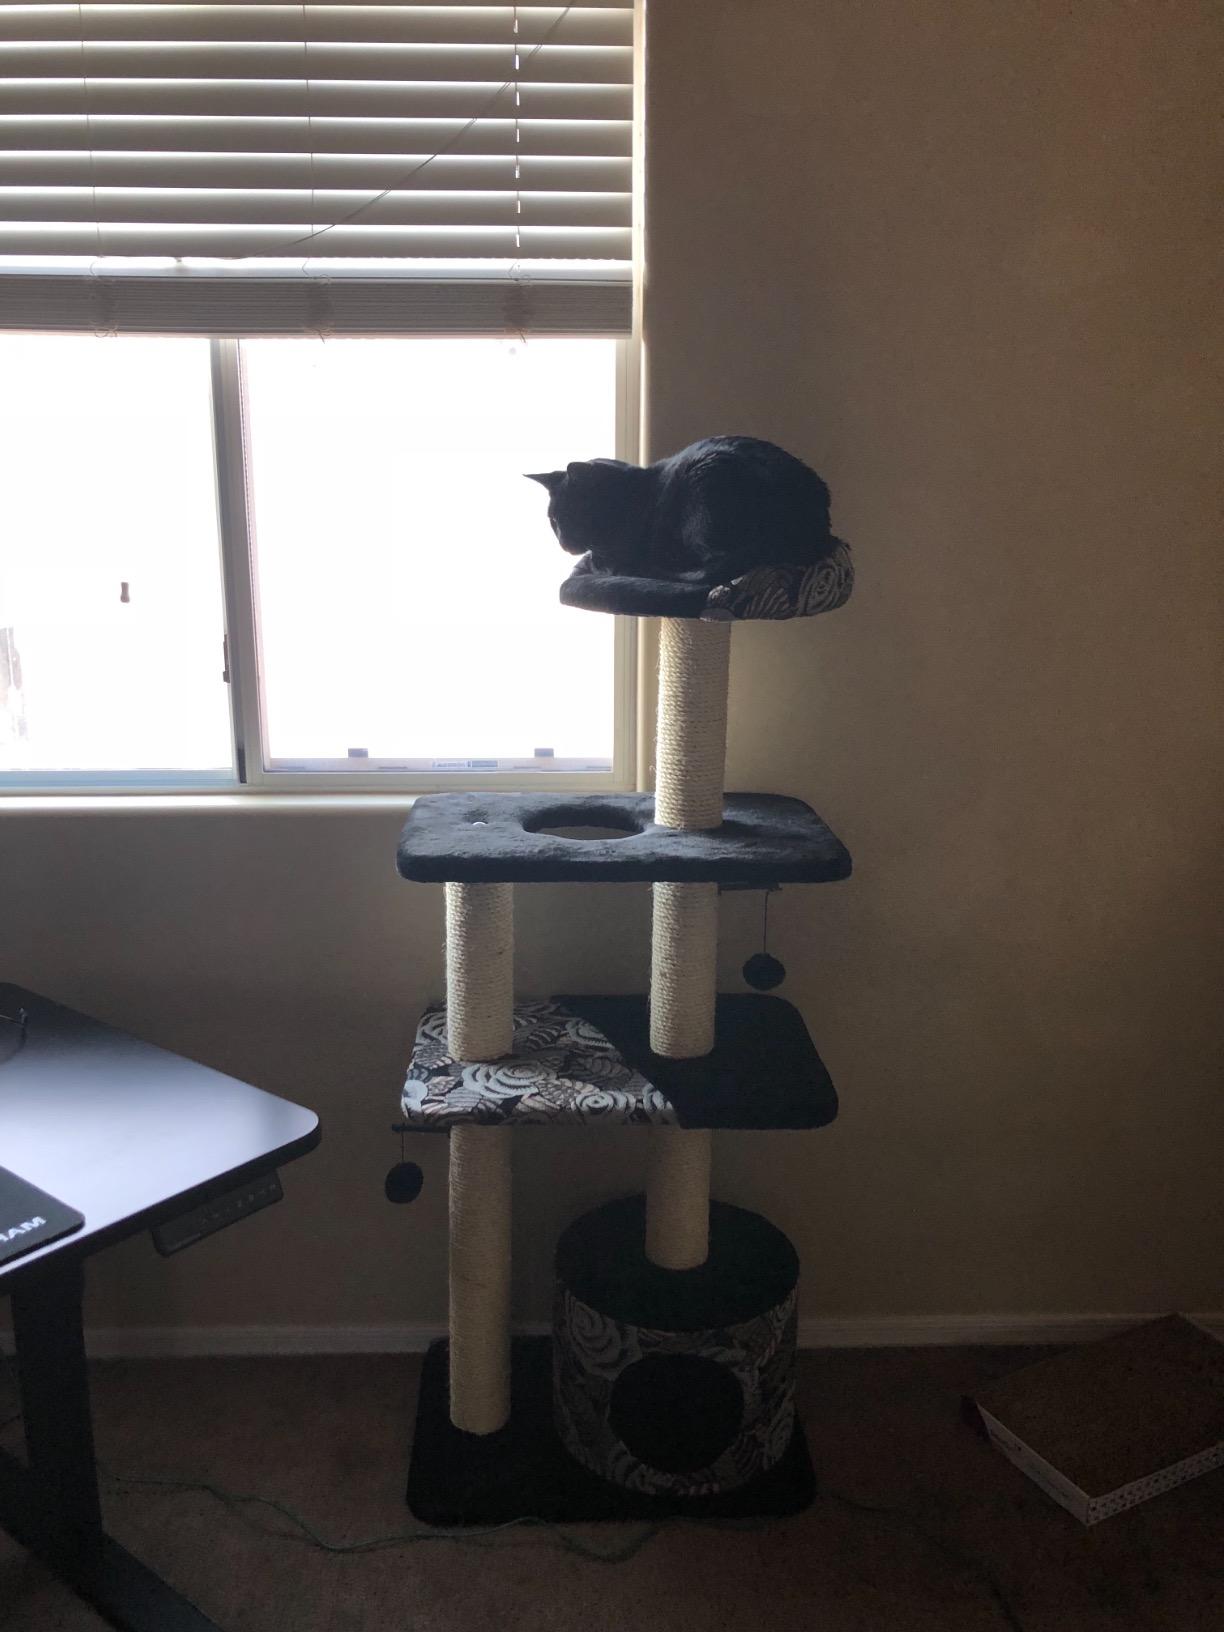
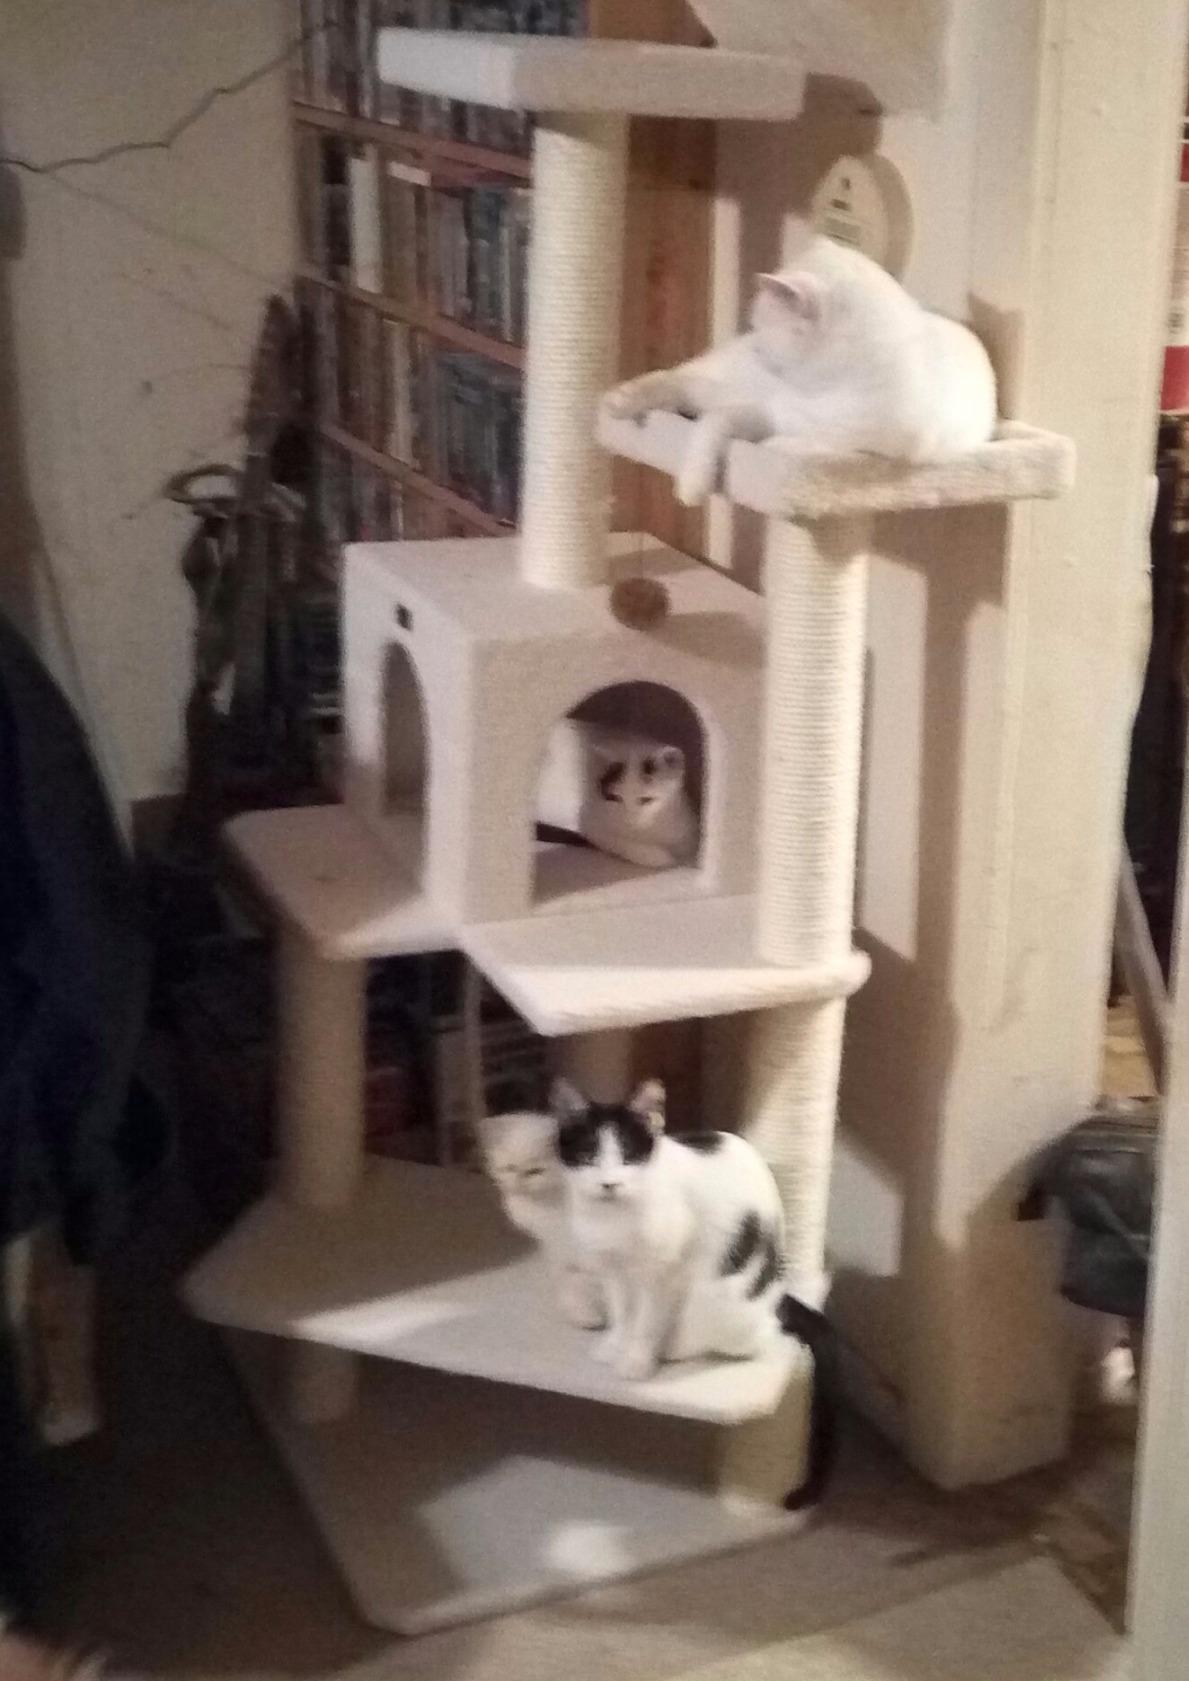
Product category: items_cat tree
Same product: no